Corpus Christi College, Oxford

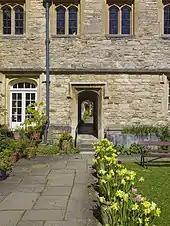

Aspects of the evolution of the college's ornamental gardens (Grade II listed) have been documented since the late 16th century. By the turn of the 19th century, a series of strict, geometrical layouts had given way to more informal features, including a lawn in the main garden, bordered by a dense shrubbery.